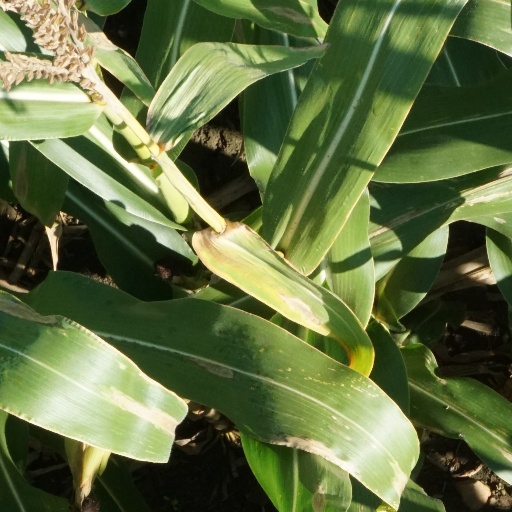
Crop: maize; corn